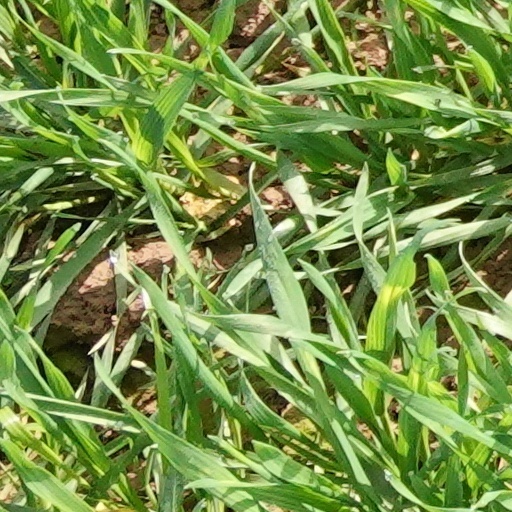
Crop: wheat